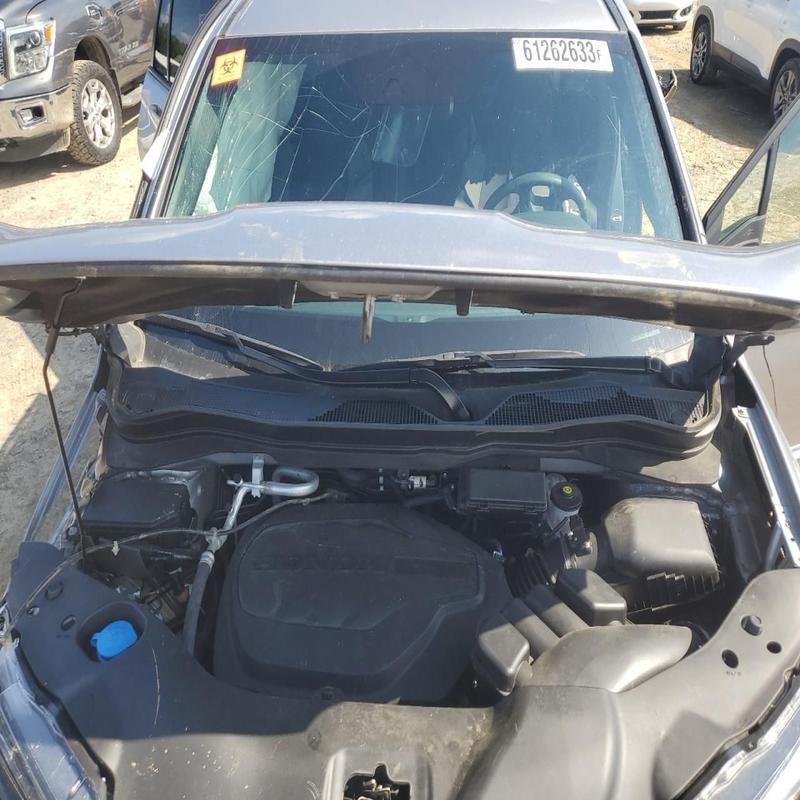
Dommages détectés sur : capot, pare-brise avant, aile avant droite, aile avant gauche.
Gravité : majeur